Anatole France

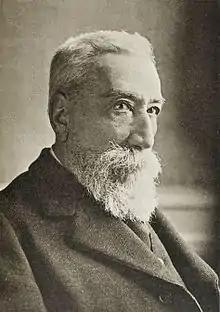
France

In ' (1893) France ridiculed belief in the occult, and in ' (1893), France captured the atmosphere of the ". He was elected to the Académie Française in 1896.